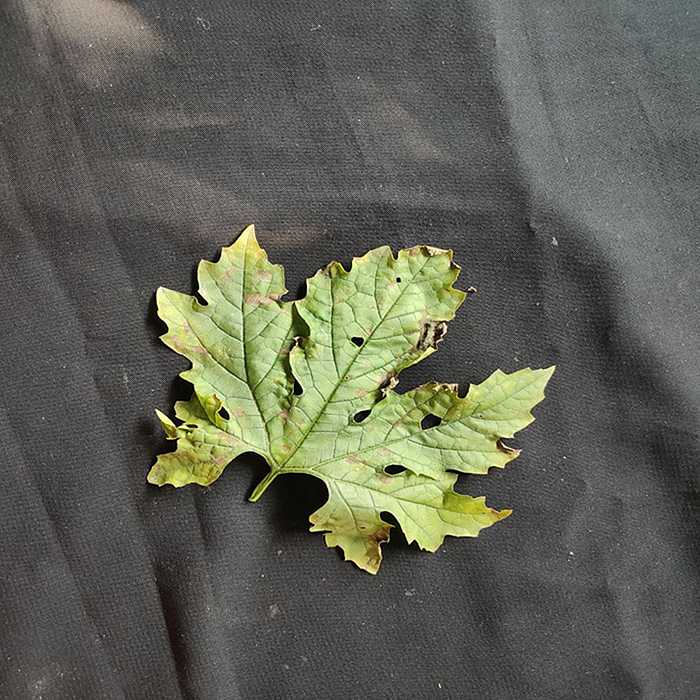
Plant: Bitter Gourd
Label: Downey mildew